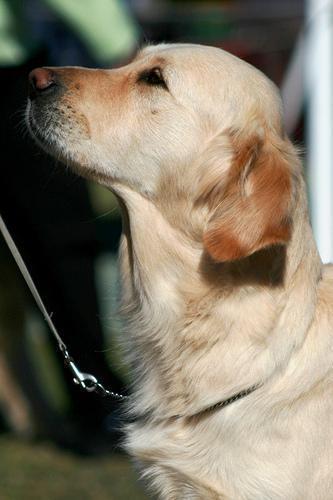
golden_retriever